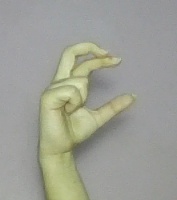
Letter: thal